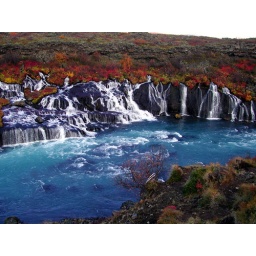
Clear glacial water flowing out from under a bed of lava